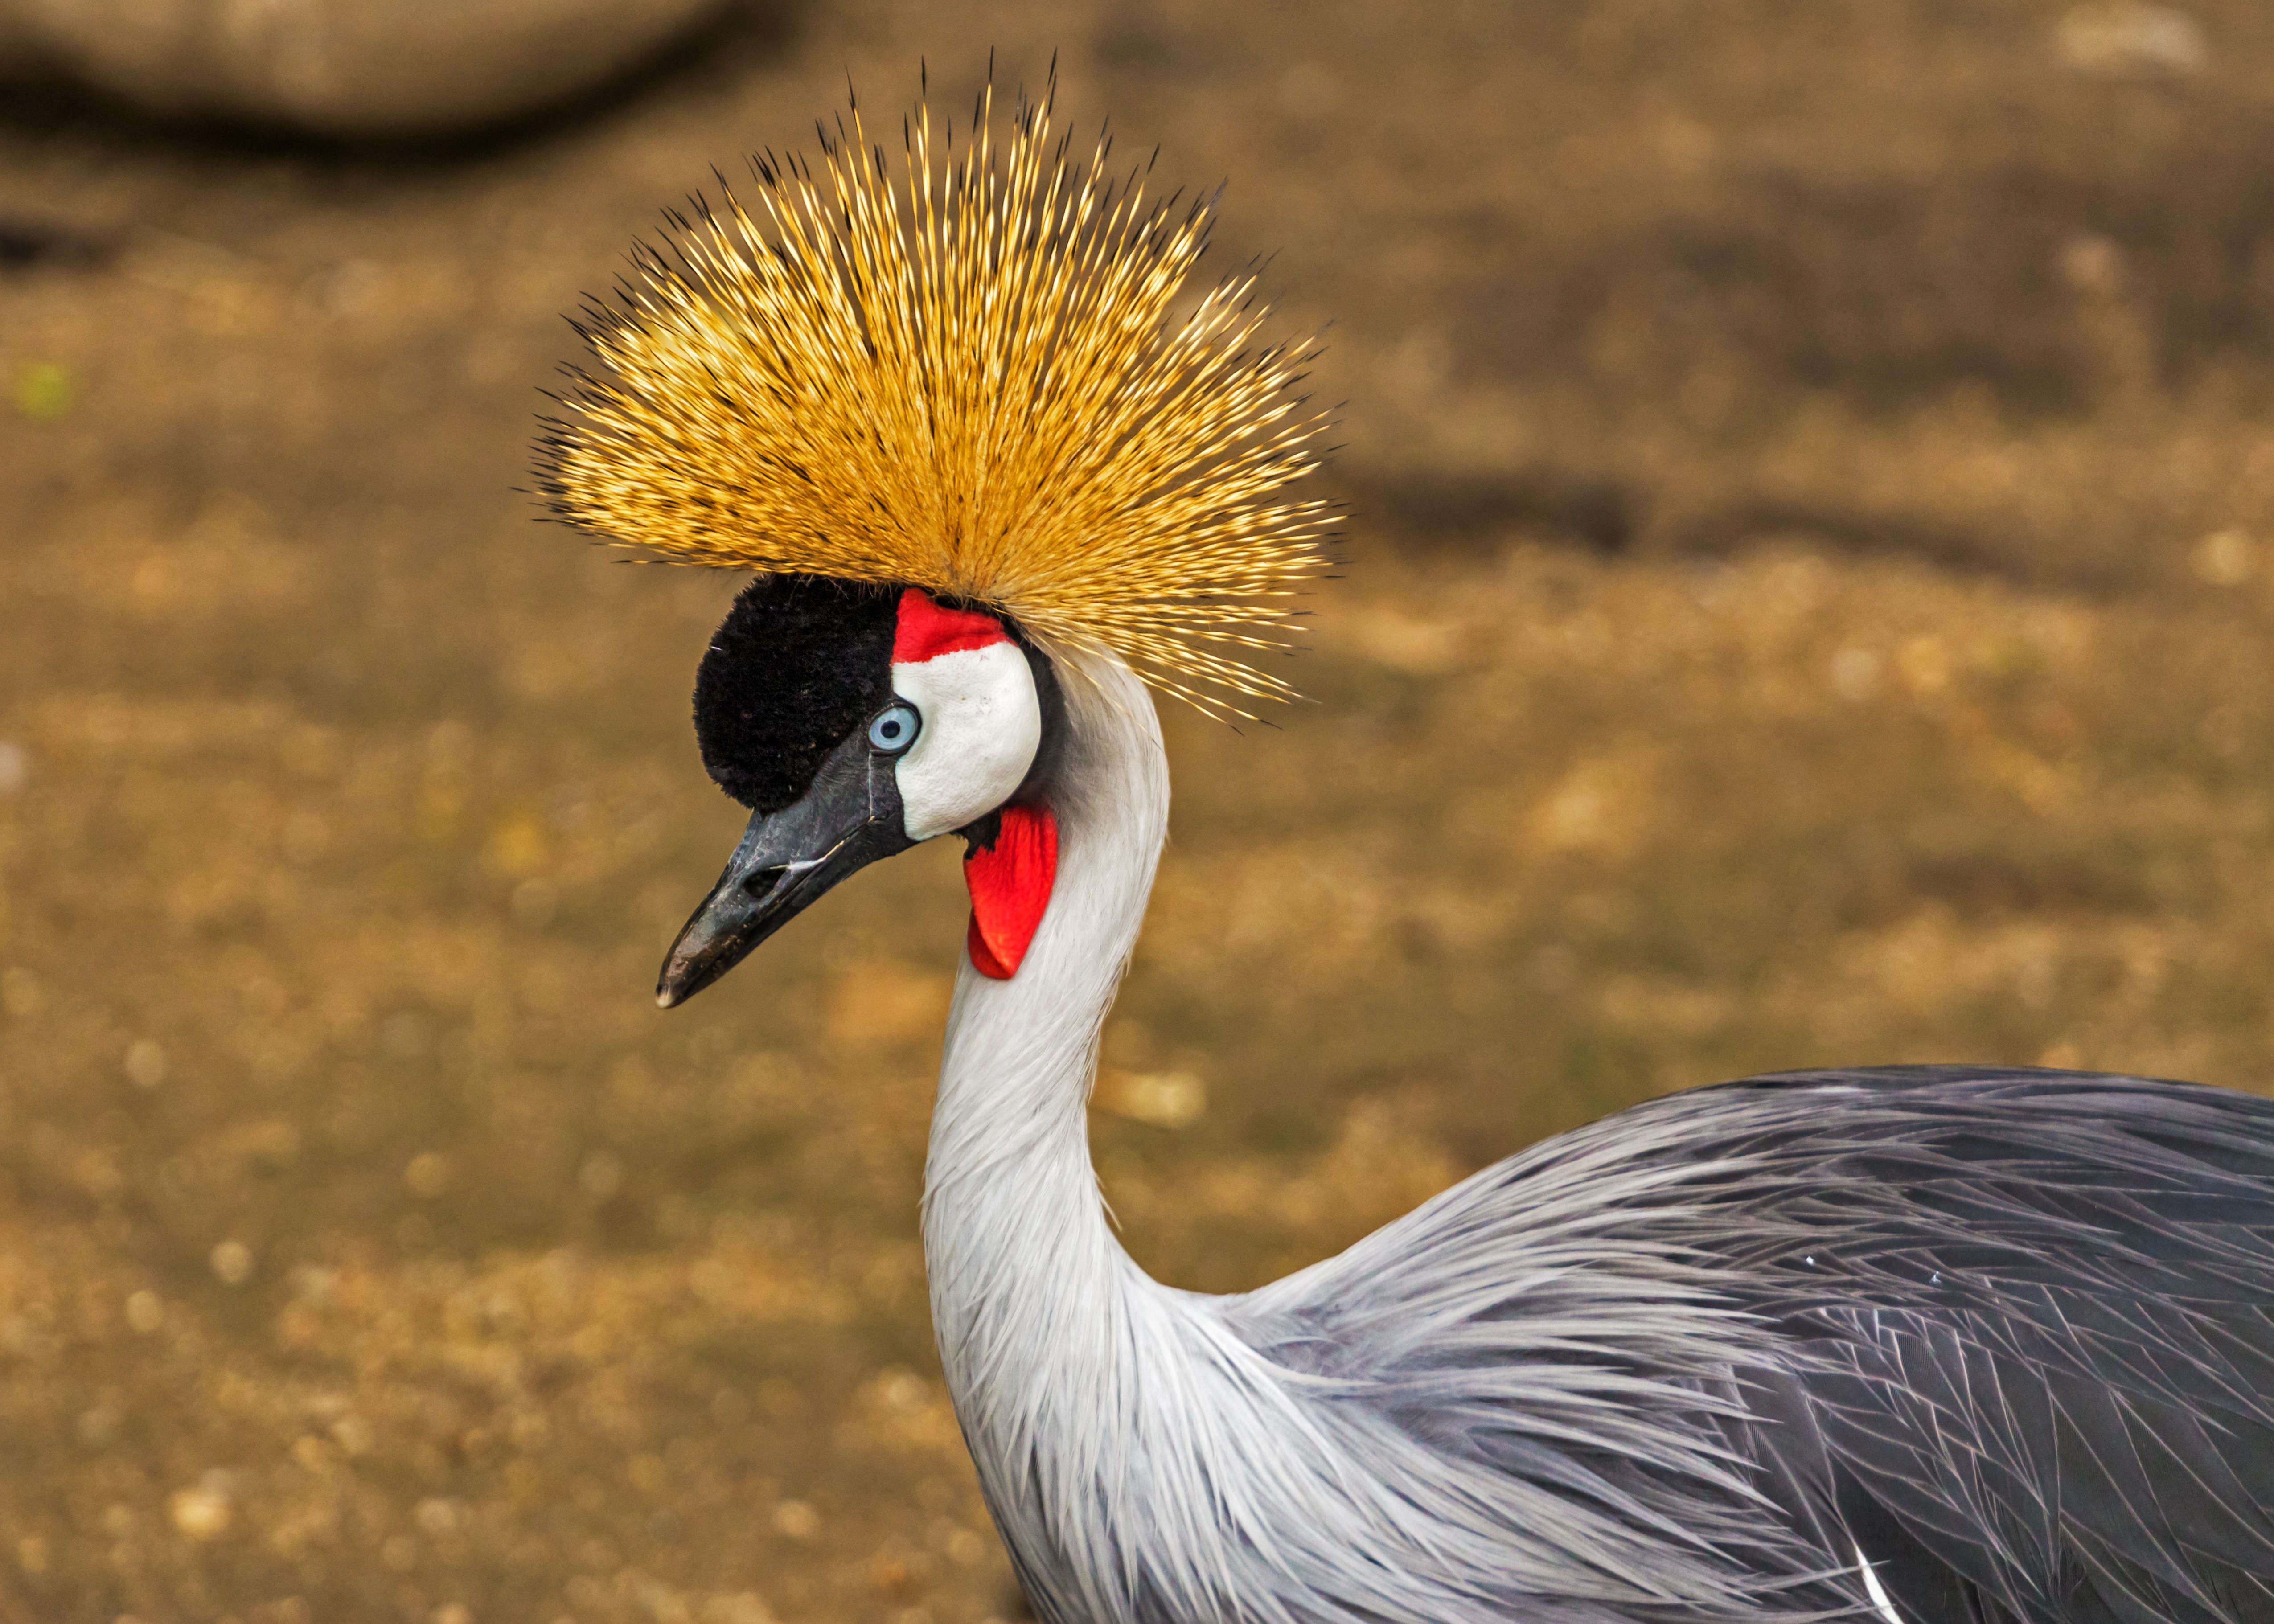
bird, wildlife, beak, fauna, close up, vertebrate, crane, balearica regulorum, crane like bird, cape crane